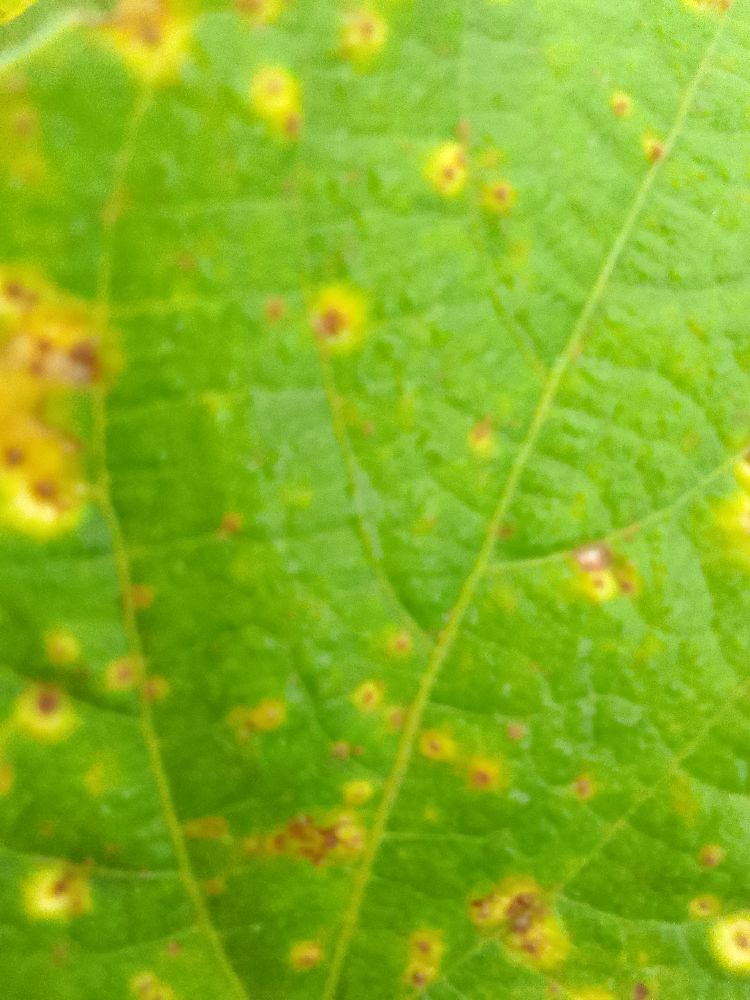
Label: rust